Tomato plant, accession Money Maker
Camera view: bottom (45 deg); turntable rotation: 330 degrees
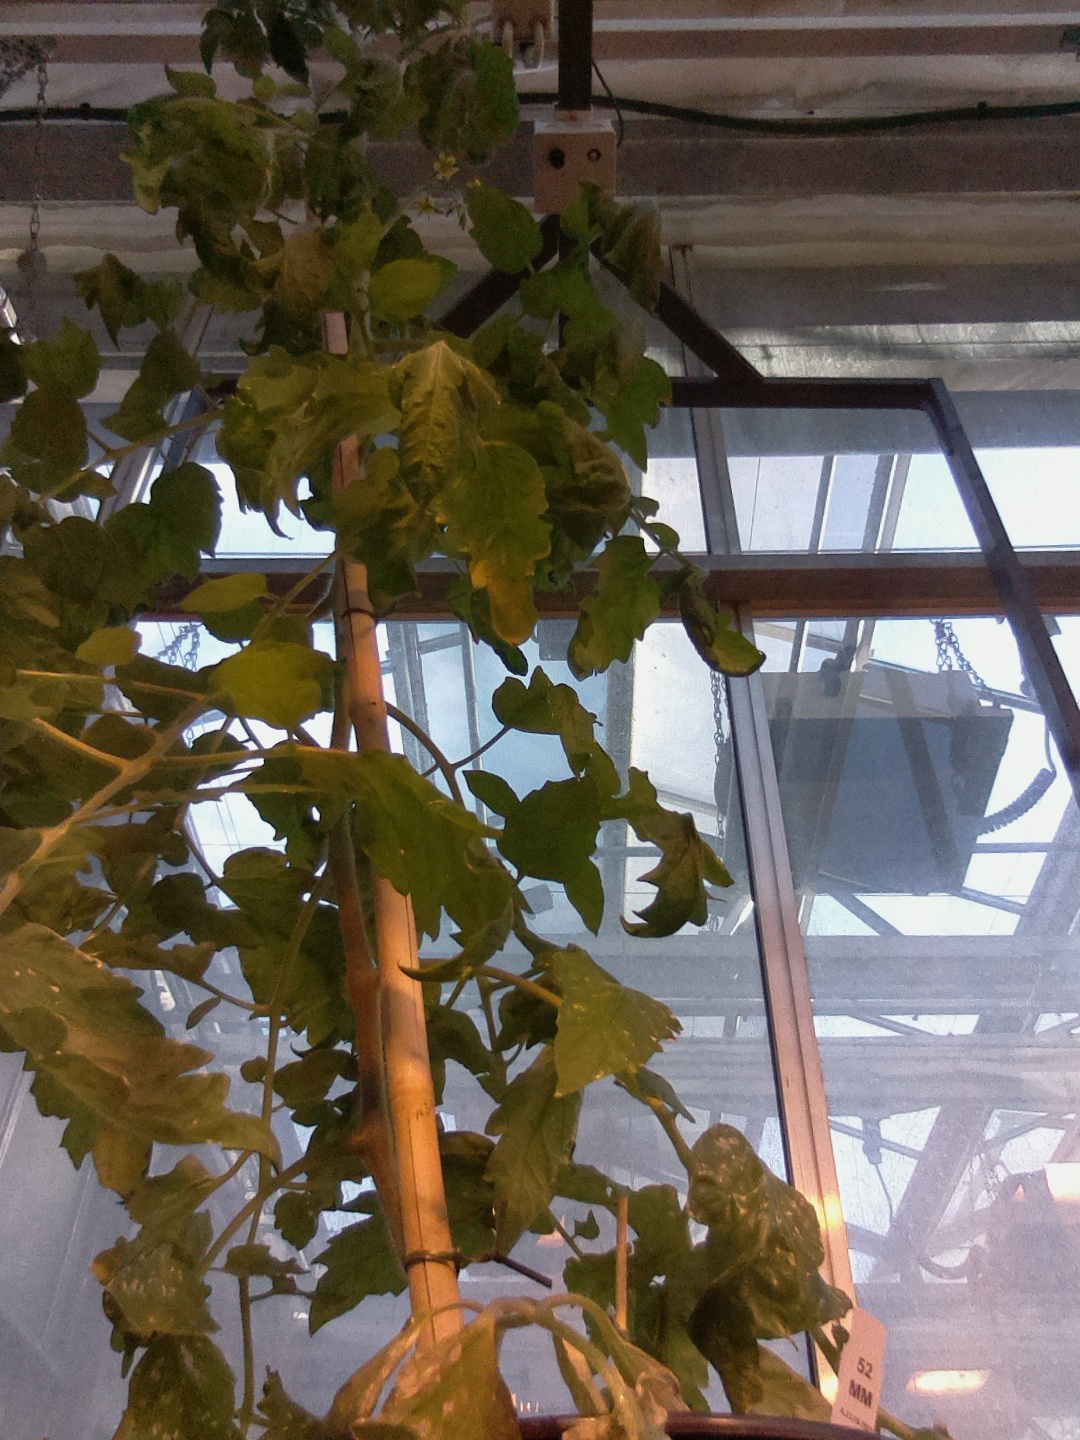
BBCH growth stage 68: Full flowering, 80%-90% of flowers open, more petals falling